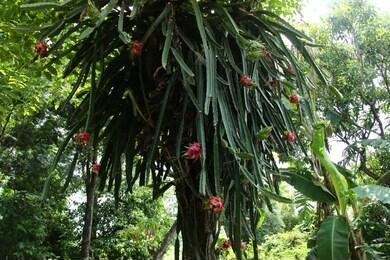
Label: Dragonfruit